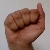
The image shows a hand gesture representing the letter 'A' in Indian Sign Language.